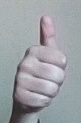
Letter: aleff